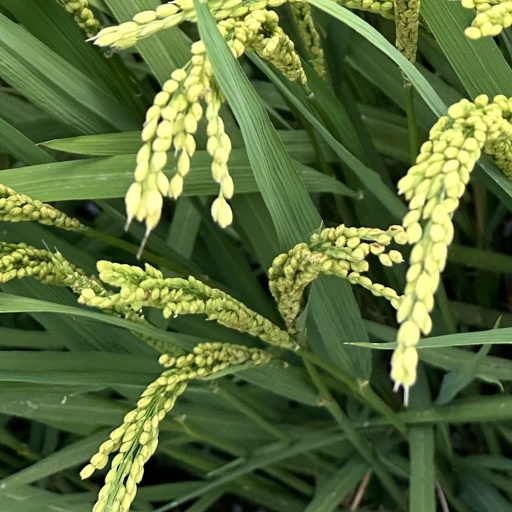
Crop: rice